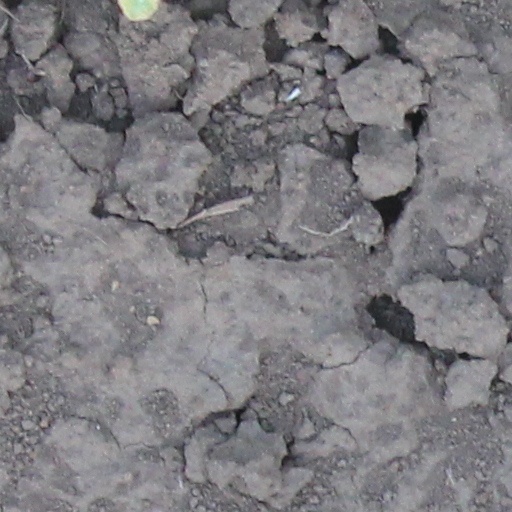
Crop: wheat